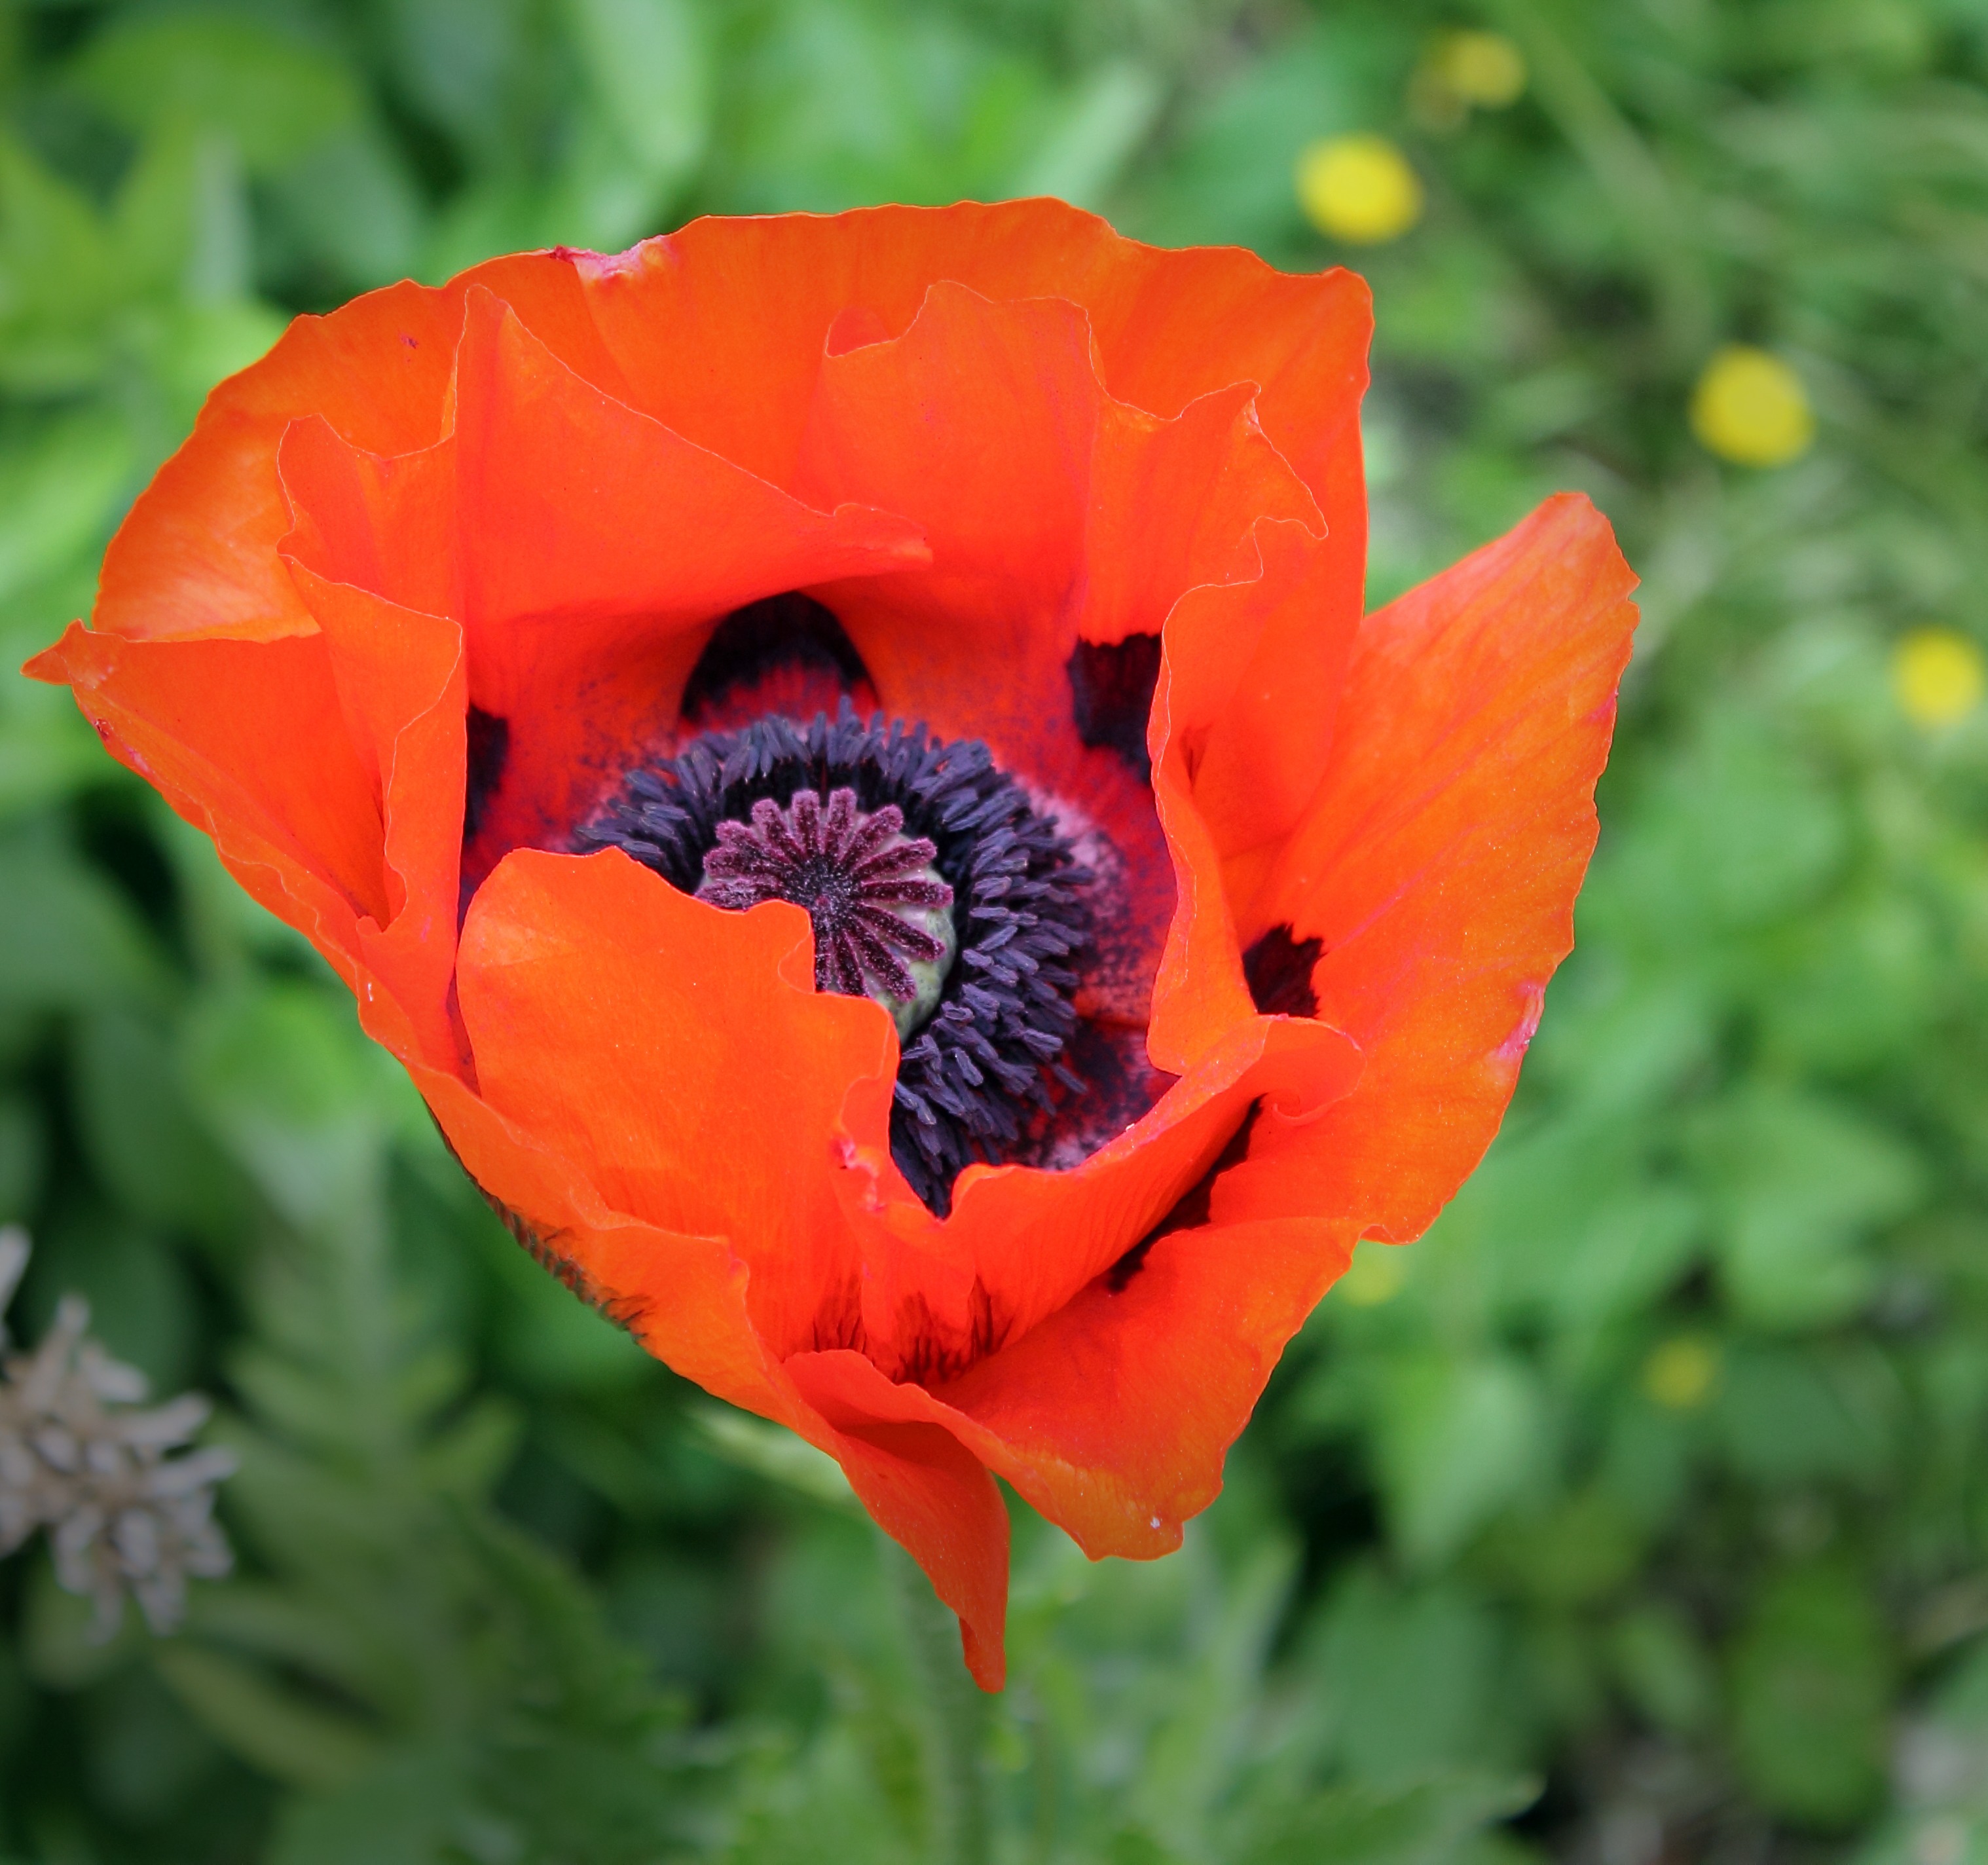
nature, blossom, plant, flower, petal, bloom, spring, red, botany, flora, wildflower, flowers, poppy, coquelicot, macro photography, flowering plant, eschscholzia californica, annual plant, land plant, poppy family